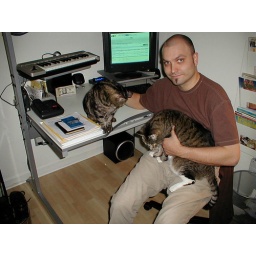
Toby and both of our (now gone) tabbies, Henry and Weiner. This is at the office at our house in Falls Church.